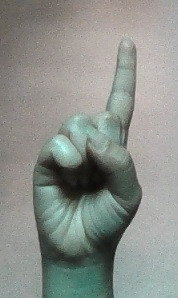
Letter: bb